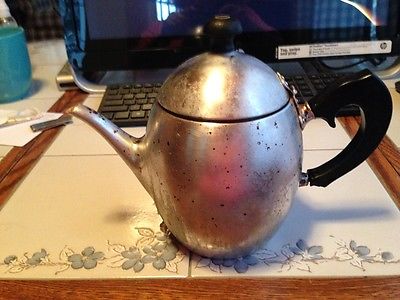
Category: kettle